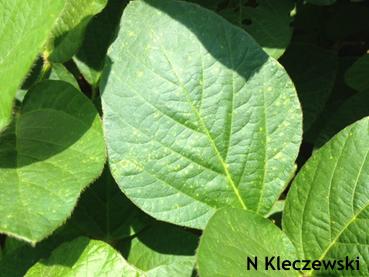
Plant: Soybean
Disease: soybean downy mildew